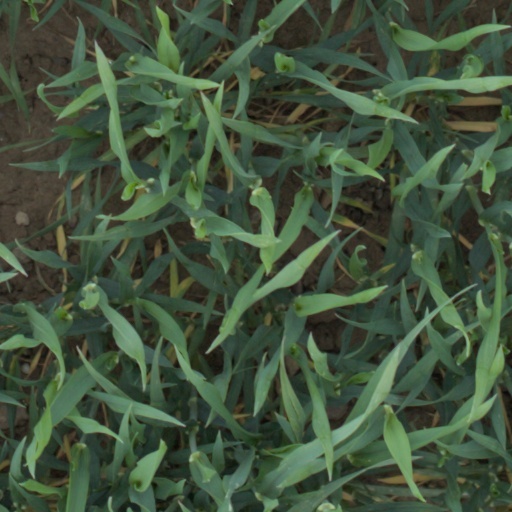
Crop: wheat